The Book of Hours

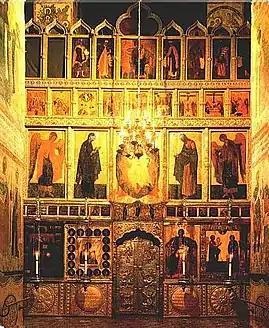
Rilke's imagery of walls and devotional pictures finds its inspiration in the typical Russian Orthodox Iconostasis

The collective title comes from the book of hours, a type of illuminated breviary popular in France in the later Middle Ages. These prayer and worship books were often decorated with illumination and so combined religious edification with art. They contained prayers for different times of the day and were designed to structure the day through regular devotion to God.